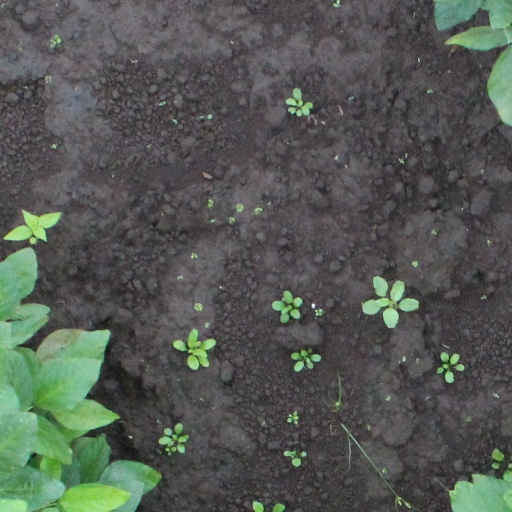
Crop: soybean